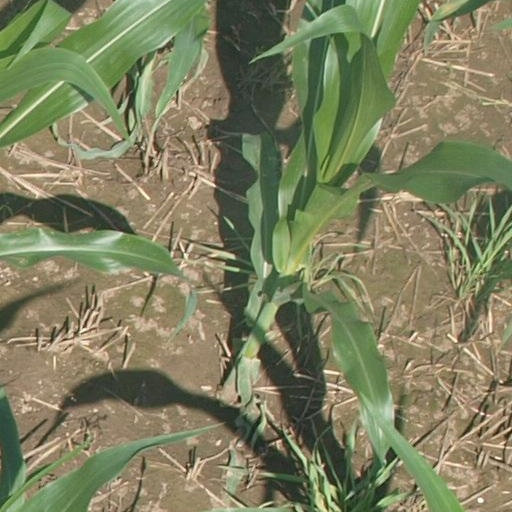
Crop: maize; corn